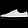
Label: Sneaker